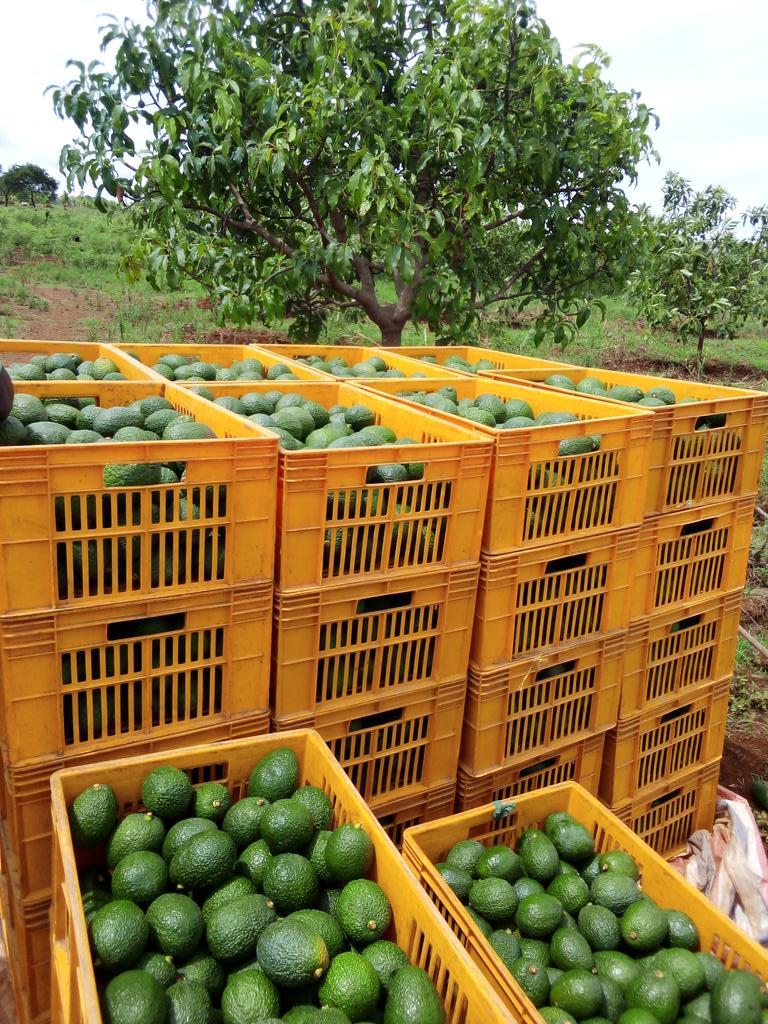
Ulimaji wa zao la maparachichi ambayo yamevunwa kutoka katika miti na kupangwa kwenye makreti ya rangi ya njano, yakiwa tayari kwa kupelekwa sokoni kwa ajili ya kuuzwa.